Midwest Athletic Conference

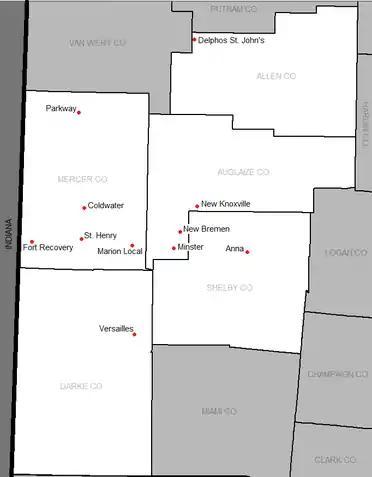
The member schools of the MAC since 2006.

The Midwest Athletic Conference has proven to be one of the most competitive in the state of Ohio. Since the inception of the conference in 1973, the 10 member teams have been crowned state champions 150 times. All 10 MAC members have all won a team state title. The MAC has a total of 74 total state championships in boys sports (44 in football) and 76 girls team state championships. Members of the conference won 20 additional state championships before the MAC was established or before schools became members of the MAC.